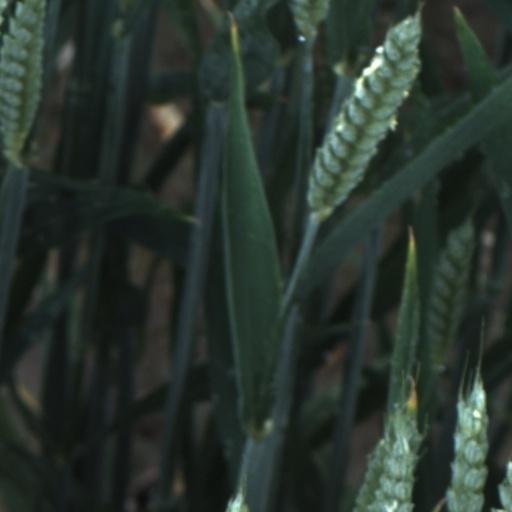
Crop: wheat